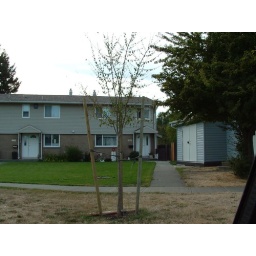
Our old house on the base in comox boy has it changed